West Silvertown DLR station

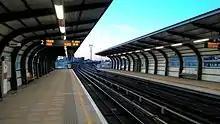
Interior of the West Silvertown station

The station (like most Docklands Light Railway stations) is elevated and can be reached from street level by stairs or a lift.